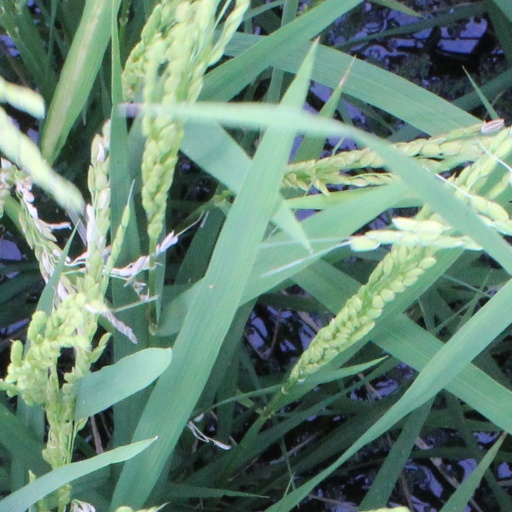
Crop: rice